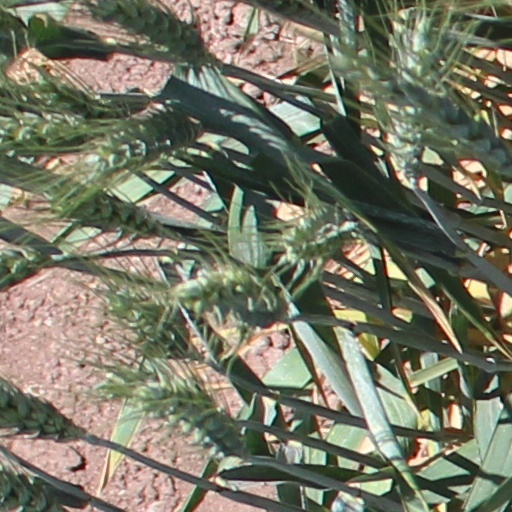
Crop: wheat